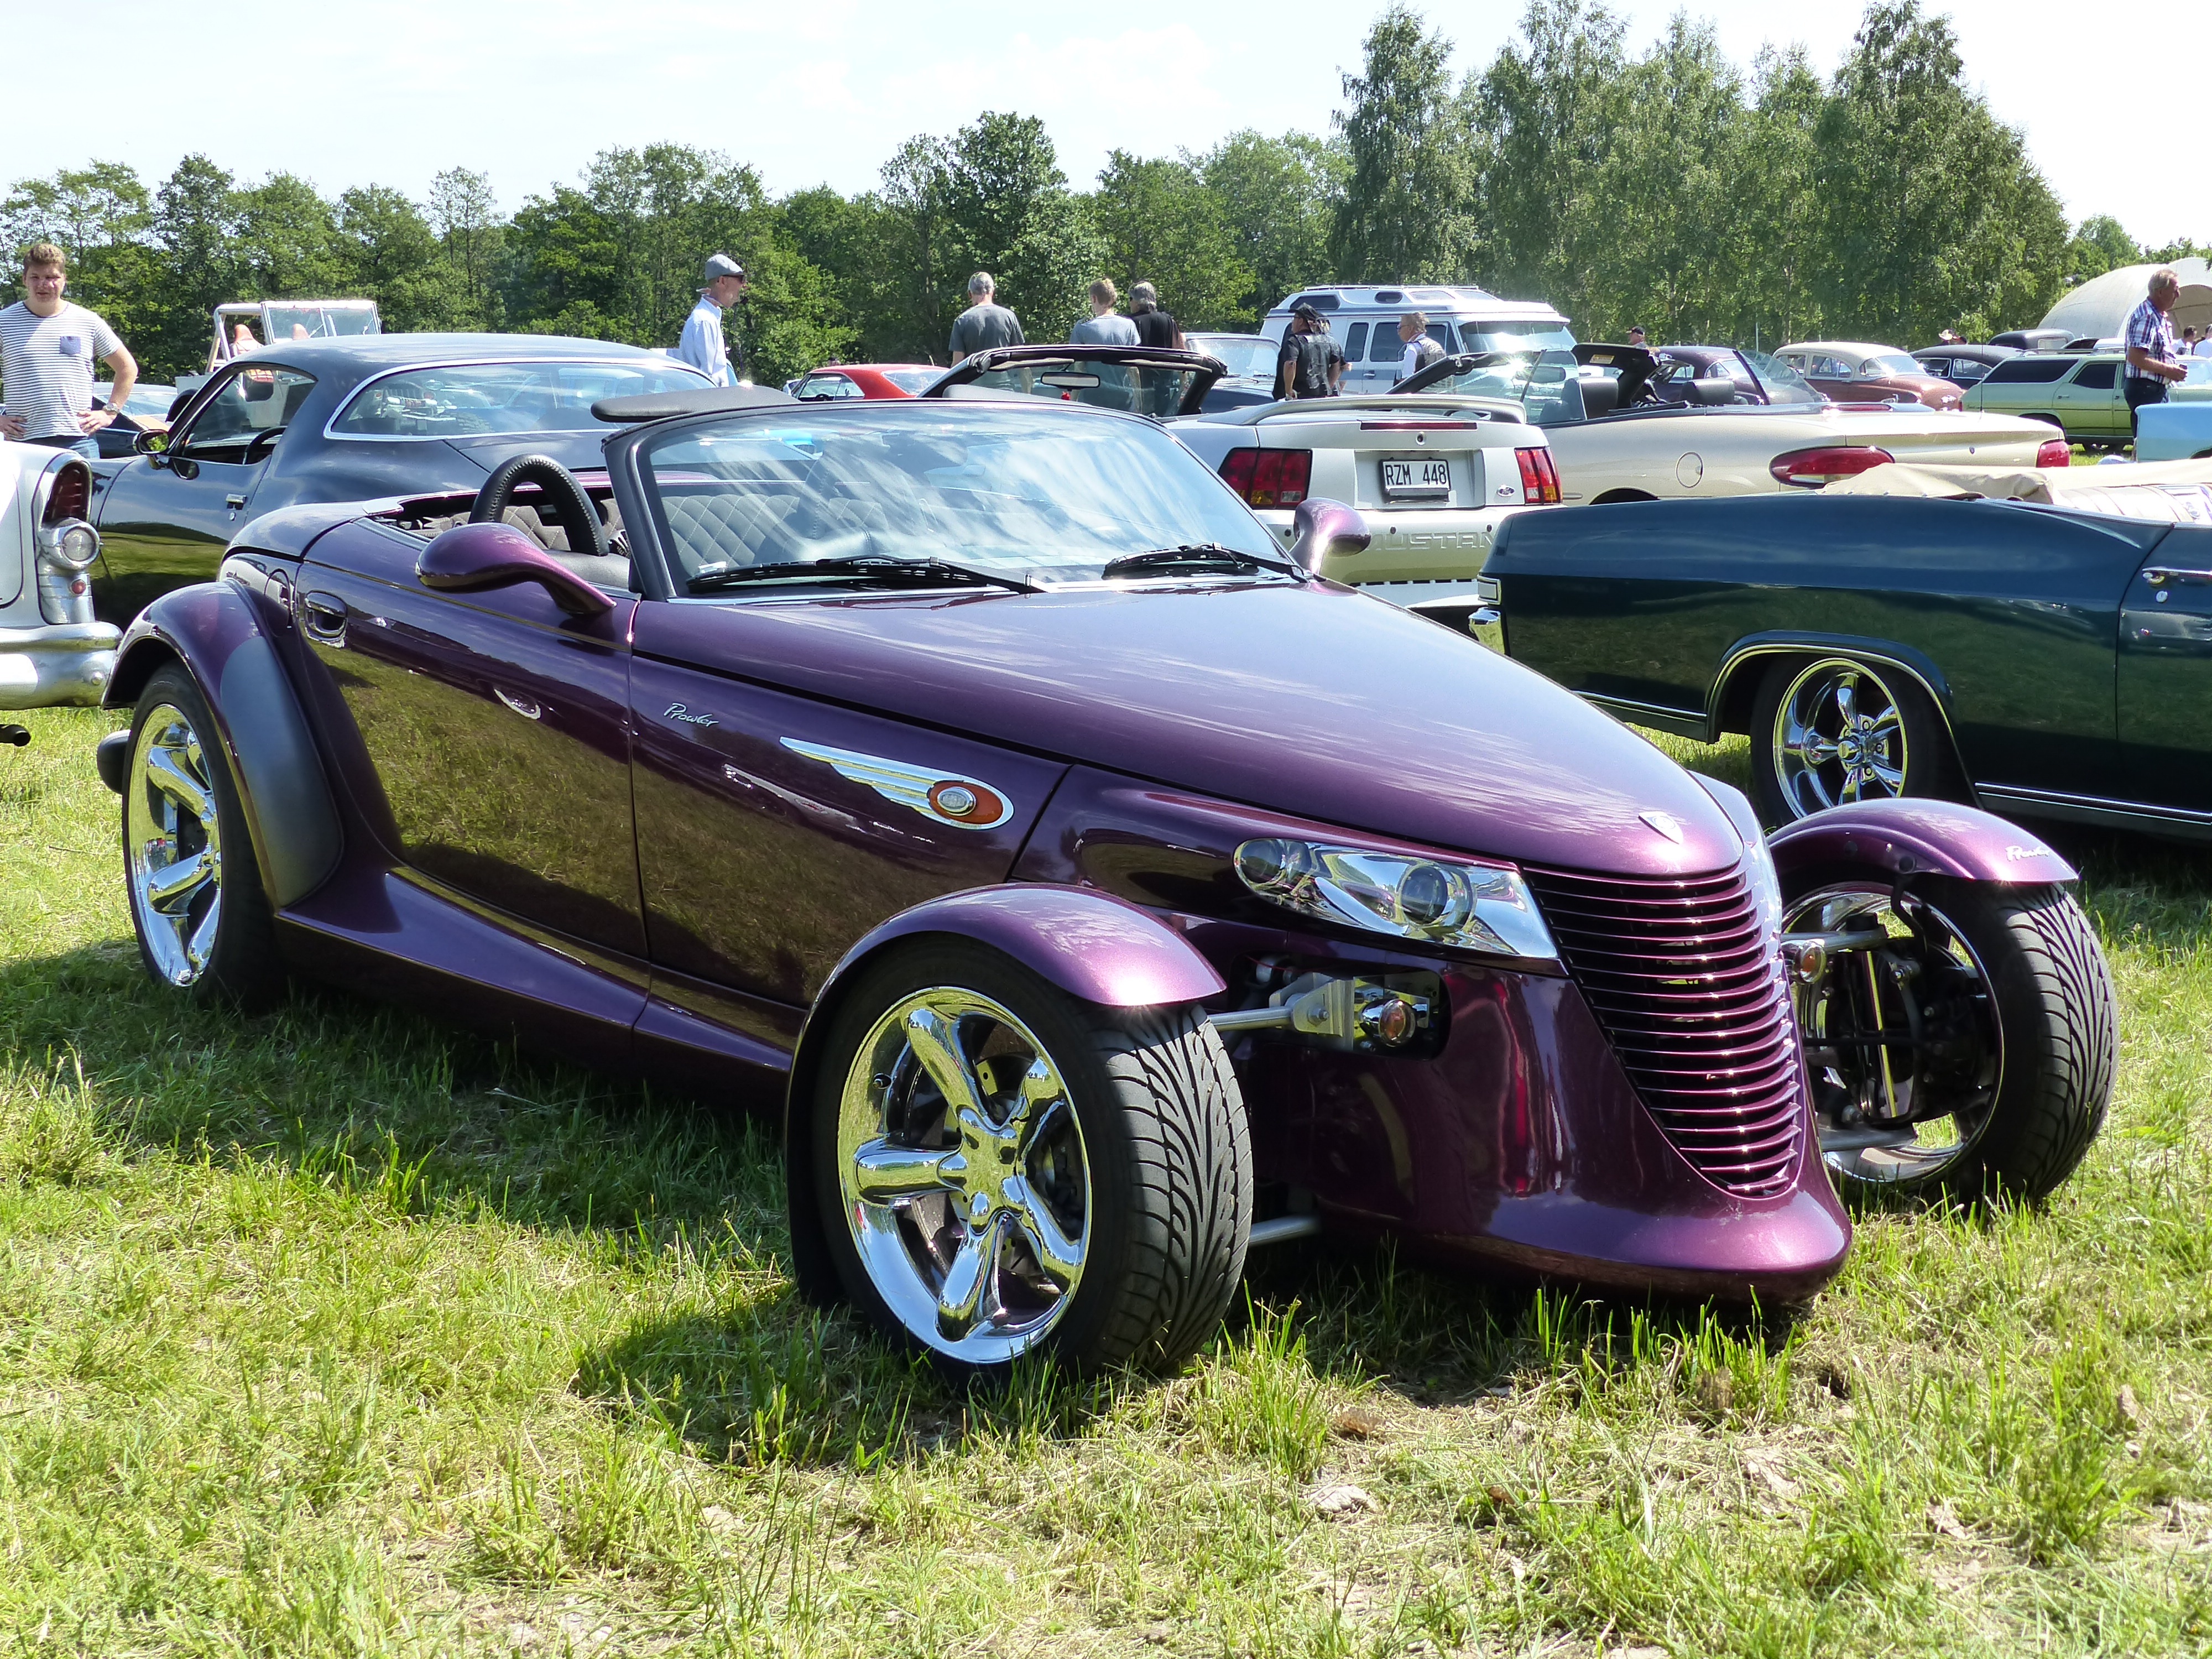
tree, grass, sky, car, wheel, purple, vehicle, sports car, motor vehicle, vintage car, exhibition, antique car, hot rod, land vehicle, automobile make, automotive exterior, compact car, automotive design, plymouth prowler